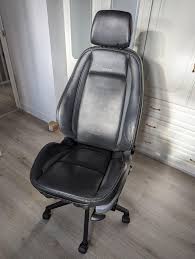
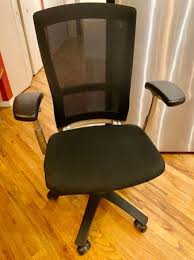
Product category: items_chair
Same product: no